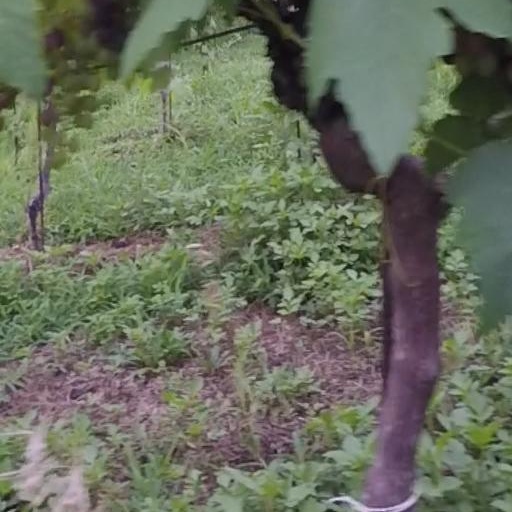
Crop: grape